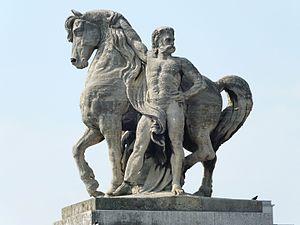
Pont d'Iéna, Paris, cavalier gaulois rive gauche, coté amont. Sculpture en calcaire d'Antoine-Augustin Préault (1809-1879), installé en 1853.
Cet article recense les statues équestres de Paris, en France.
Le pont d’Iéna est un pont parisien franchissant la Seine.
Le cheval est, en France, l'objet d'une longue tradition d'élevage et de pratiques équestres, liées à la guerre, au travail, puis désormais au sport et au loisir. Il est également très présent dans l'Art et la culture, notamment à travers la littérature, la peinture et la sculpture.